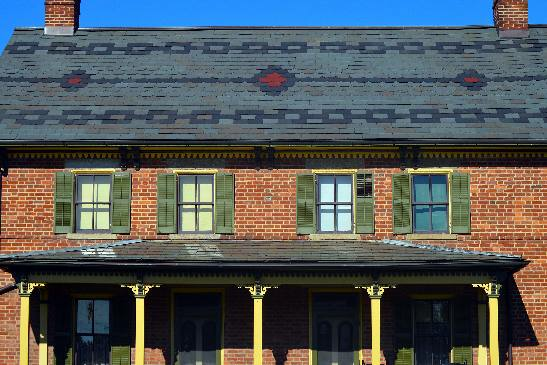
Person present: No